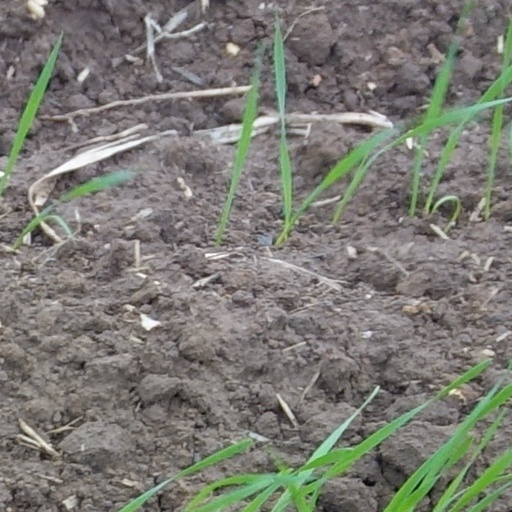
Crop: wheat